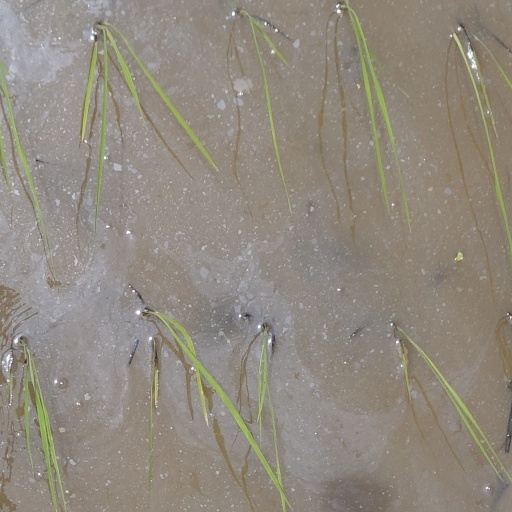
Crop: rice